Cigarette case

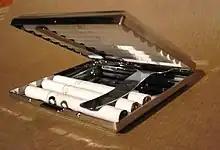
Aluminium cigarette case

A cigarette case (sometimes called a cigarette tin) is a sturdy container used to store small numbers of cigarettes and prevent them from being crushed. A typical cigarette case is a flat box (commonly made of metal) that opens symmetrically into two halves. Each half stores a row of cigarettes, which are often held in place by a spring or an elastic strap. Some cigarette cases are simply sturdy cases used to store standard cigarette packs.